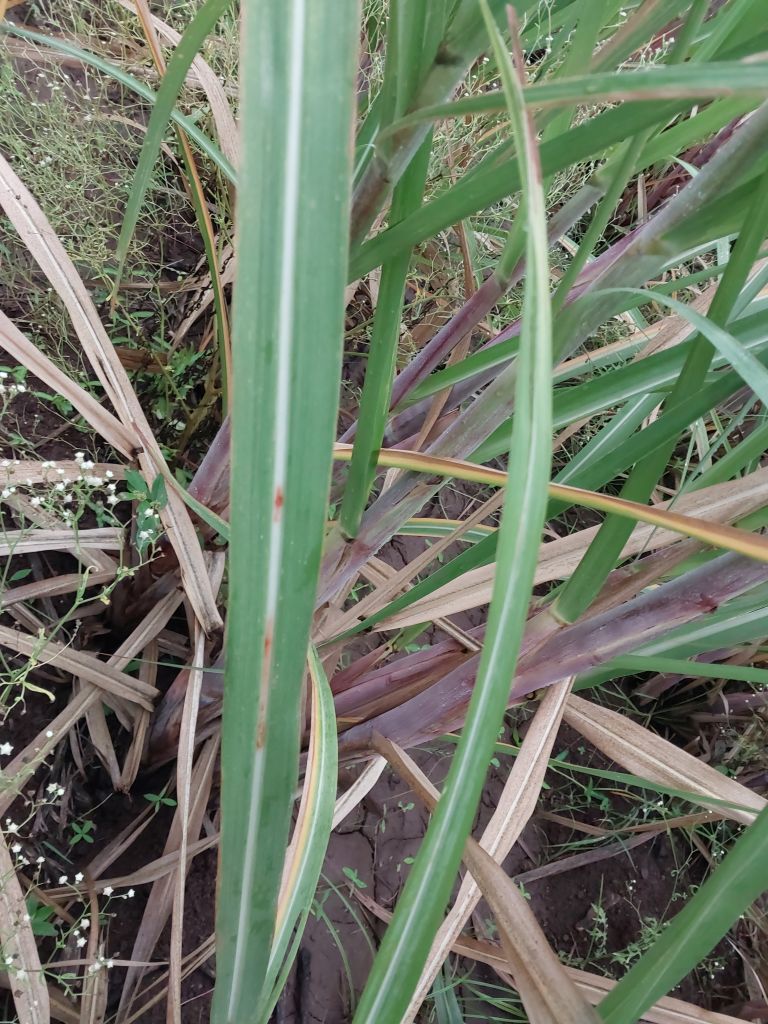
Label: Brown Spot